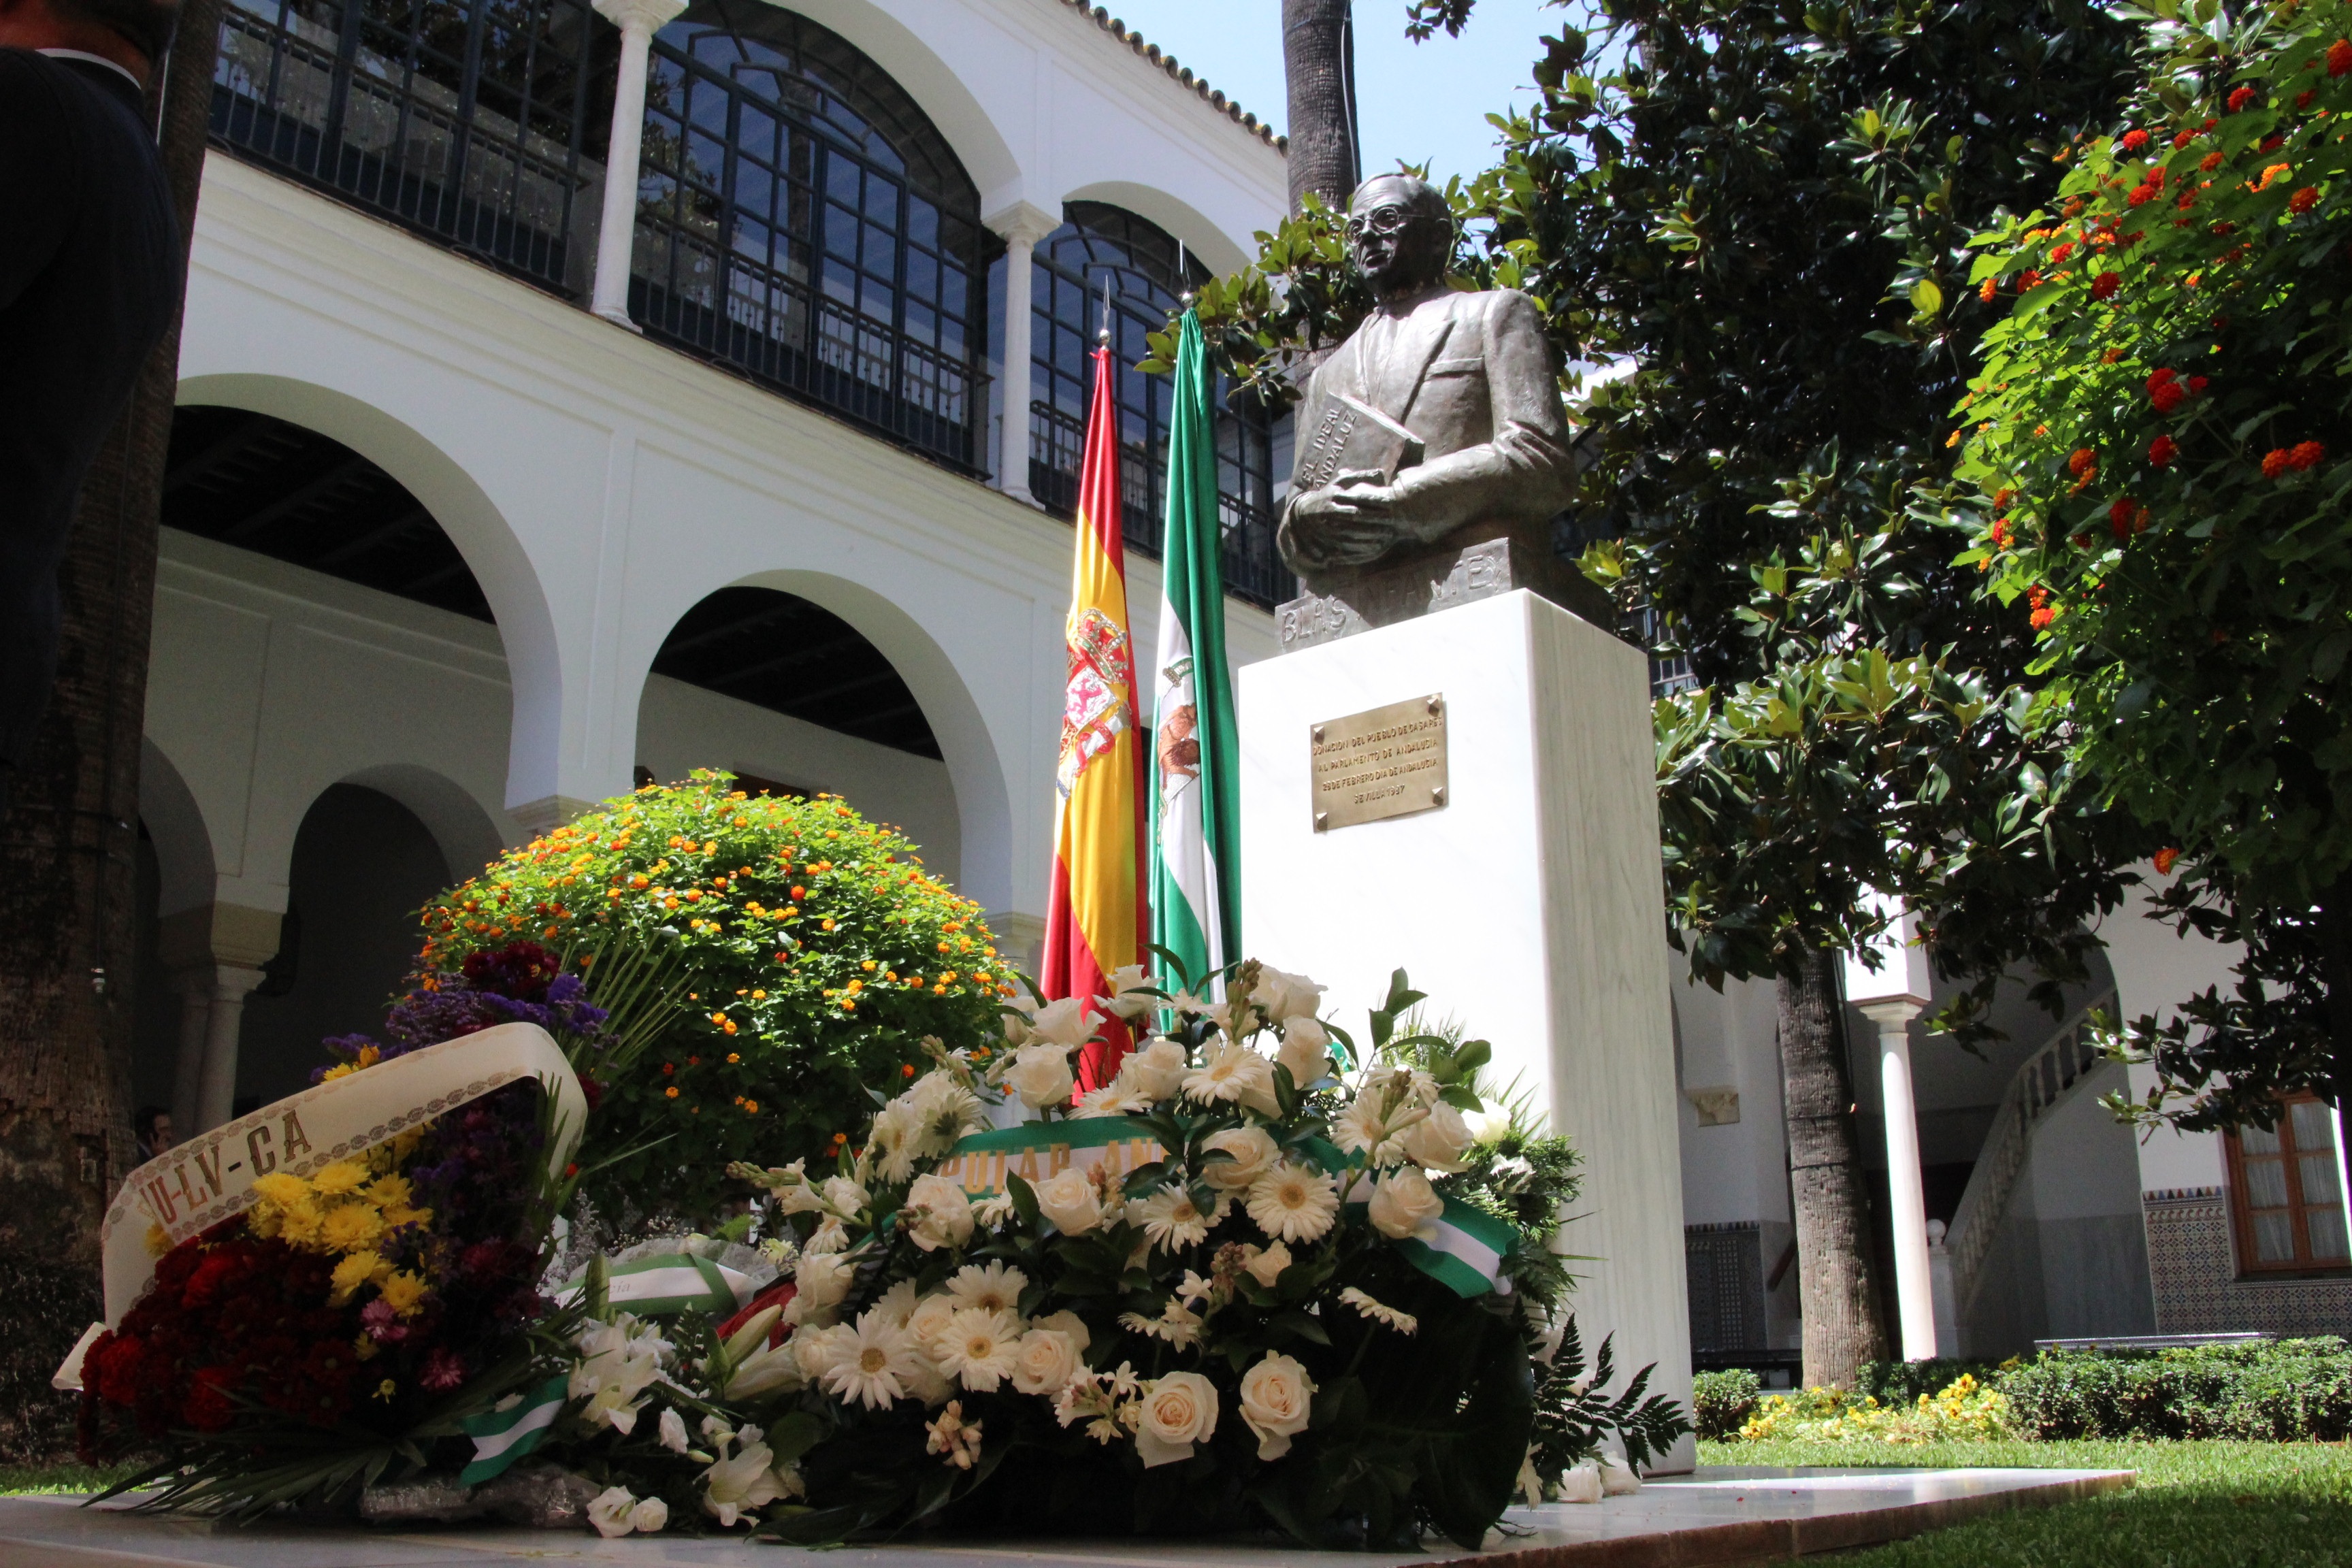
tree, plant, mansion, house, flower, window, building, home, facade, garden, landscaping, courtyard, andalusia, tourist attraction, floristry, real estate, blas infante, 28f